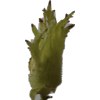
Label: peanut_shell_1x